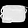
Label: Bag